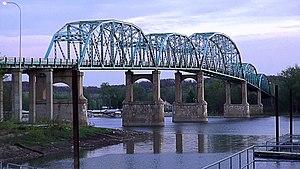
Spring Valley est une petite ville du comté de Bureau dans l'Illinois aux États-Unis. Elle est incorporée le 15 mars 1886.